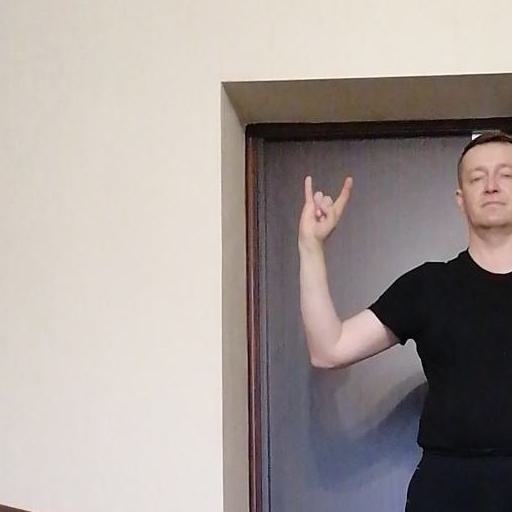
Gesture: rock